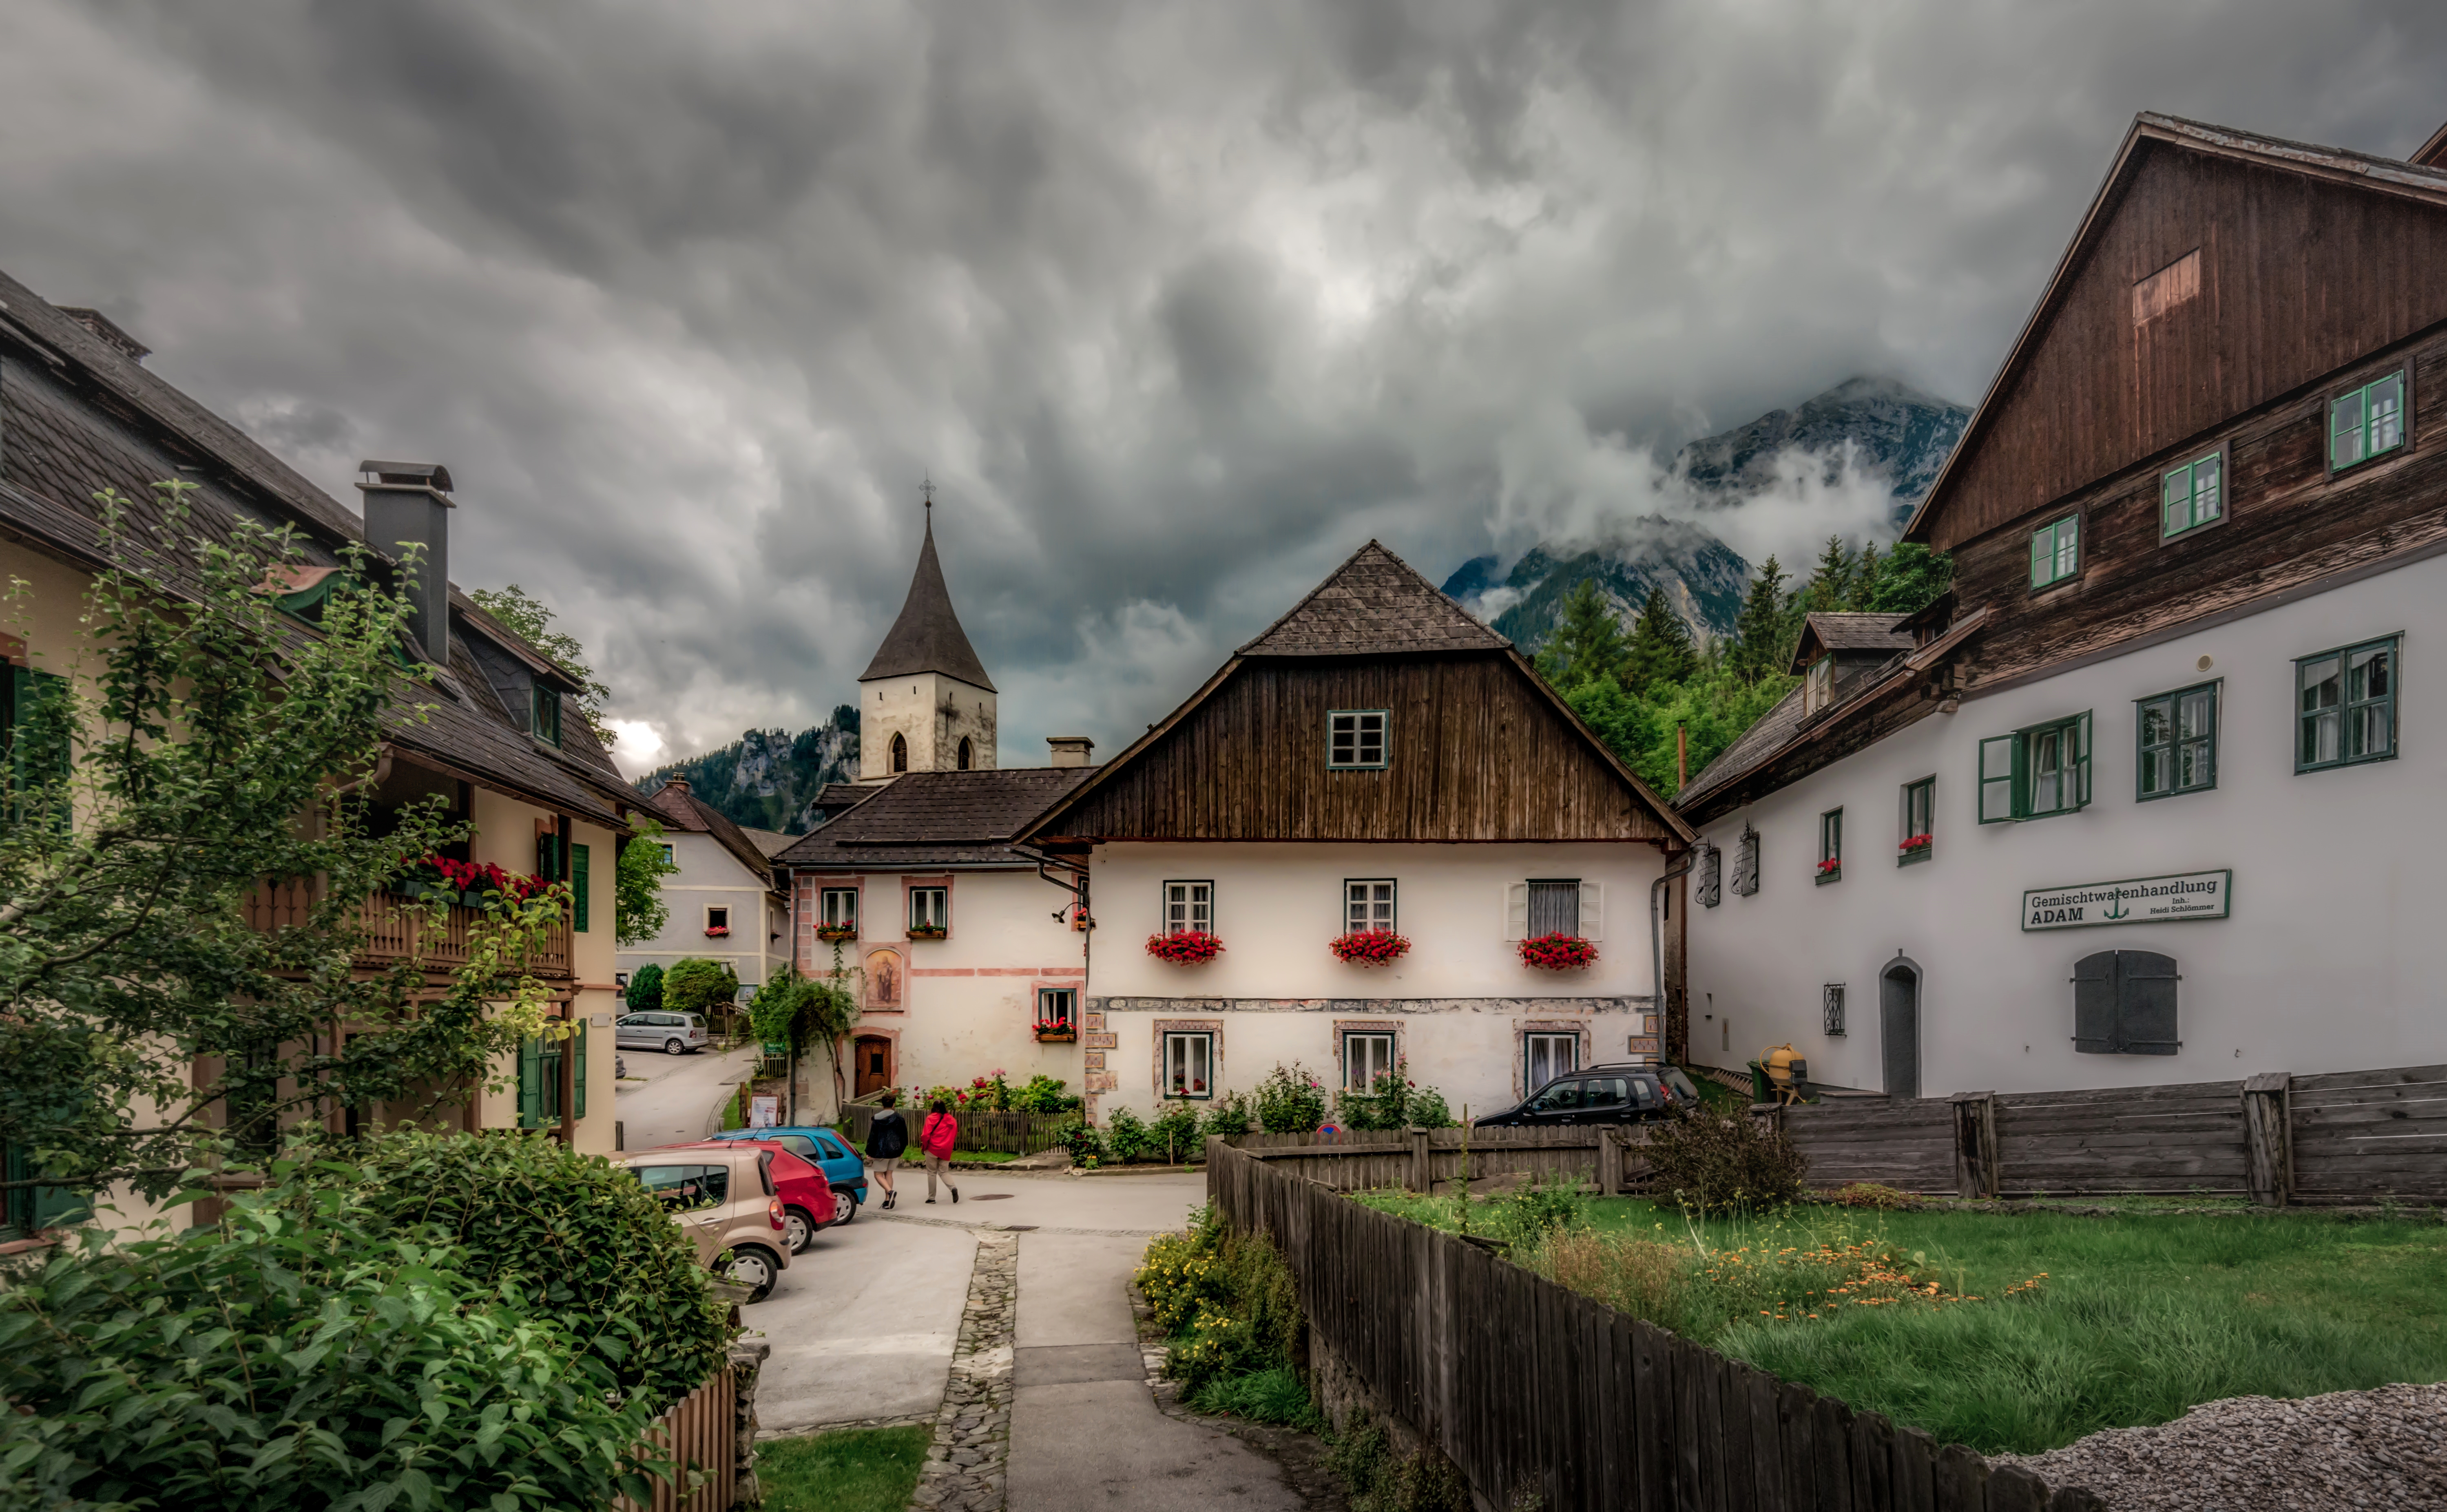
outdoor, architecture, house, cloudy, town, chateau, home, village, rural, alpine, church, waterway, austria, houses, estate, steiermark, sterreich, prgg, puergg, styria, grimming, neighbourhood, rural area, residential area